Baron Willoughby of Parham

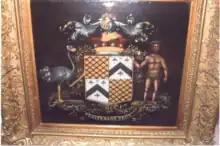
Shield of Arms of 15th Baron Willoughby of Parham

Baron Willoughby of Parham was a title in the Peerage of England with two creations. The first creation was for Sir William Willoughby who was raised to the peerage under letters patent in 1547, with the remainder to his heirs male of body. An error in identifying the heir in 1680 resulted in an inadvertent novel creation by writ in 1680, without the restriction on inheritance by gender. The creation of the barony gave the right to a hereditary peerage and seat in the House of Lords, the upper house of Parliament.